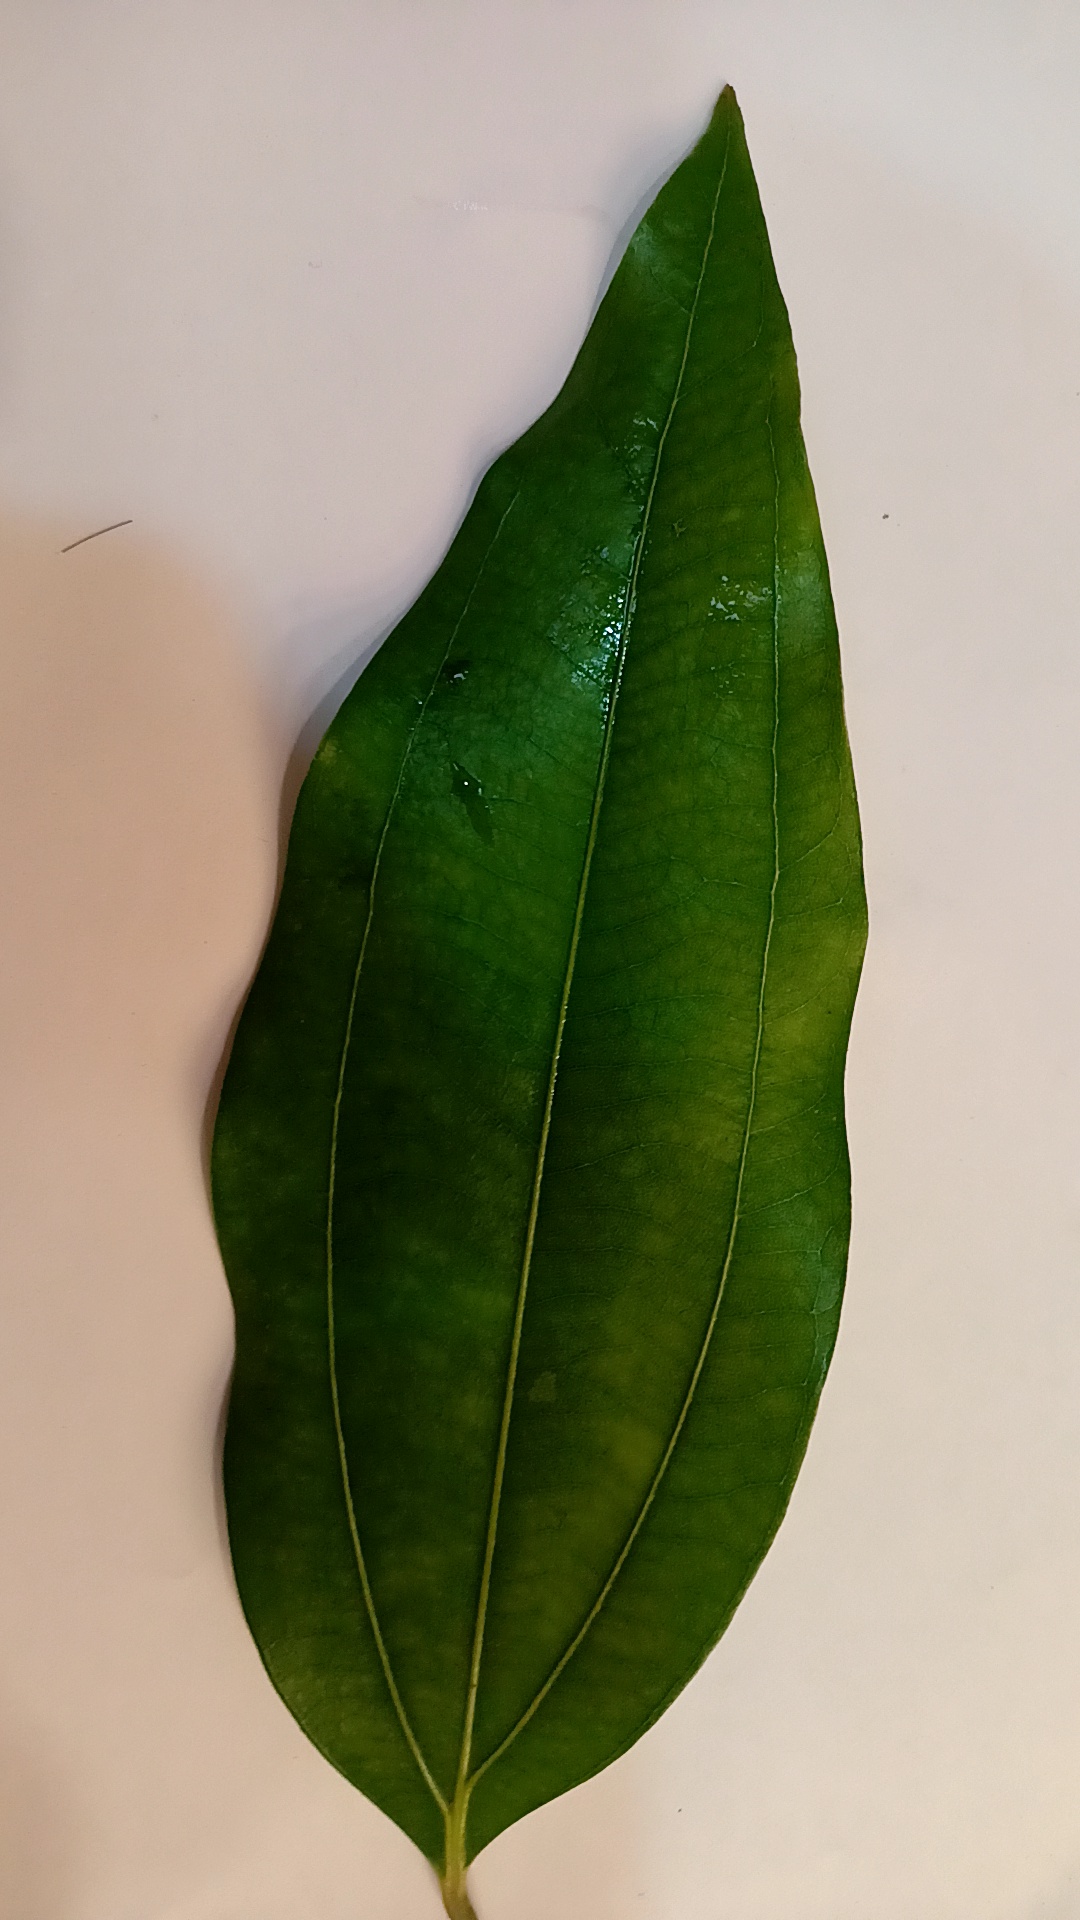
Label: Healthy